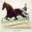
Label: horse